Mahilara Sarkar Math

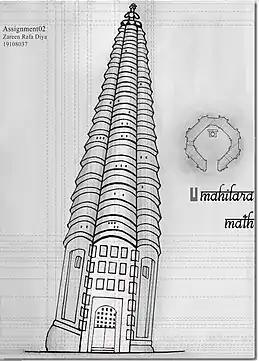
elevation and plan study of Mahilara

Mahilara Sarkar Math is an ancient Hindu temple and archaeological site located in the Barisal District of Bangladesh. It was built by a local influential man named Rupram Das Gupta during the reign of Alivardi Khan in the 18th century. The Shikhara-style monument is now protected by the Department of Archaeology and classified as an 'archaeological monument'.